Willem Steelink Jr.

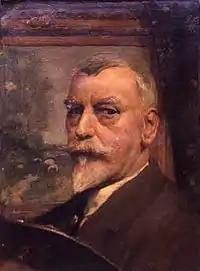
Self-portrait (c.1900)

Willem Steelink Jr. (16 July 1856, Amsterdam – 27 November 1928, Voorburg) was a Dutch painter and graphic artist, associated with the Laren School.